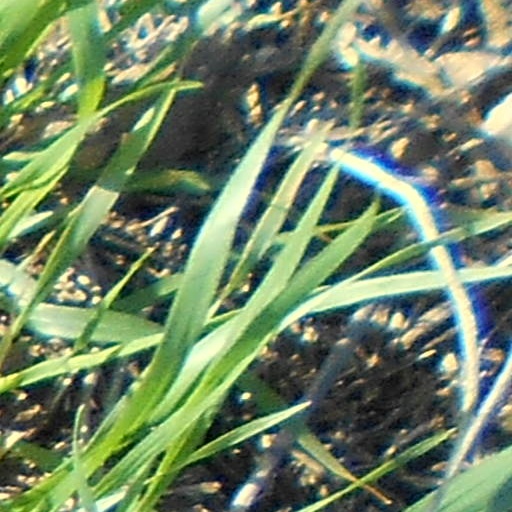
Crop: wheat